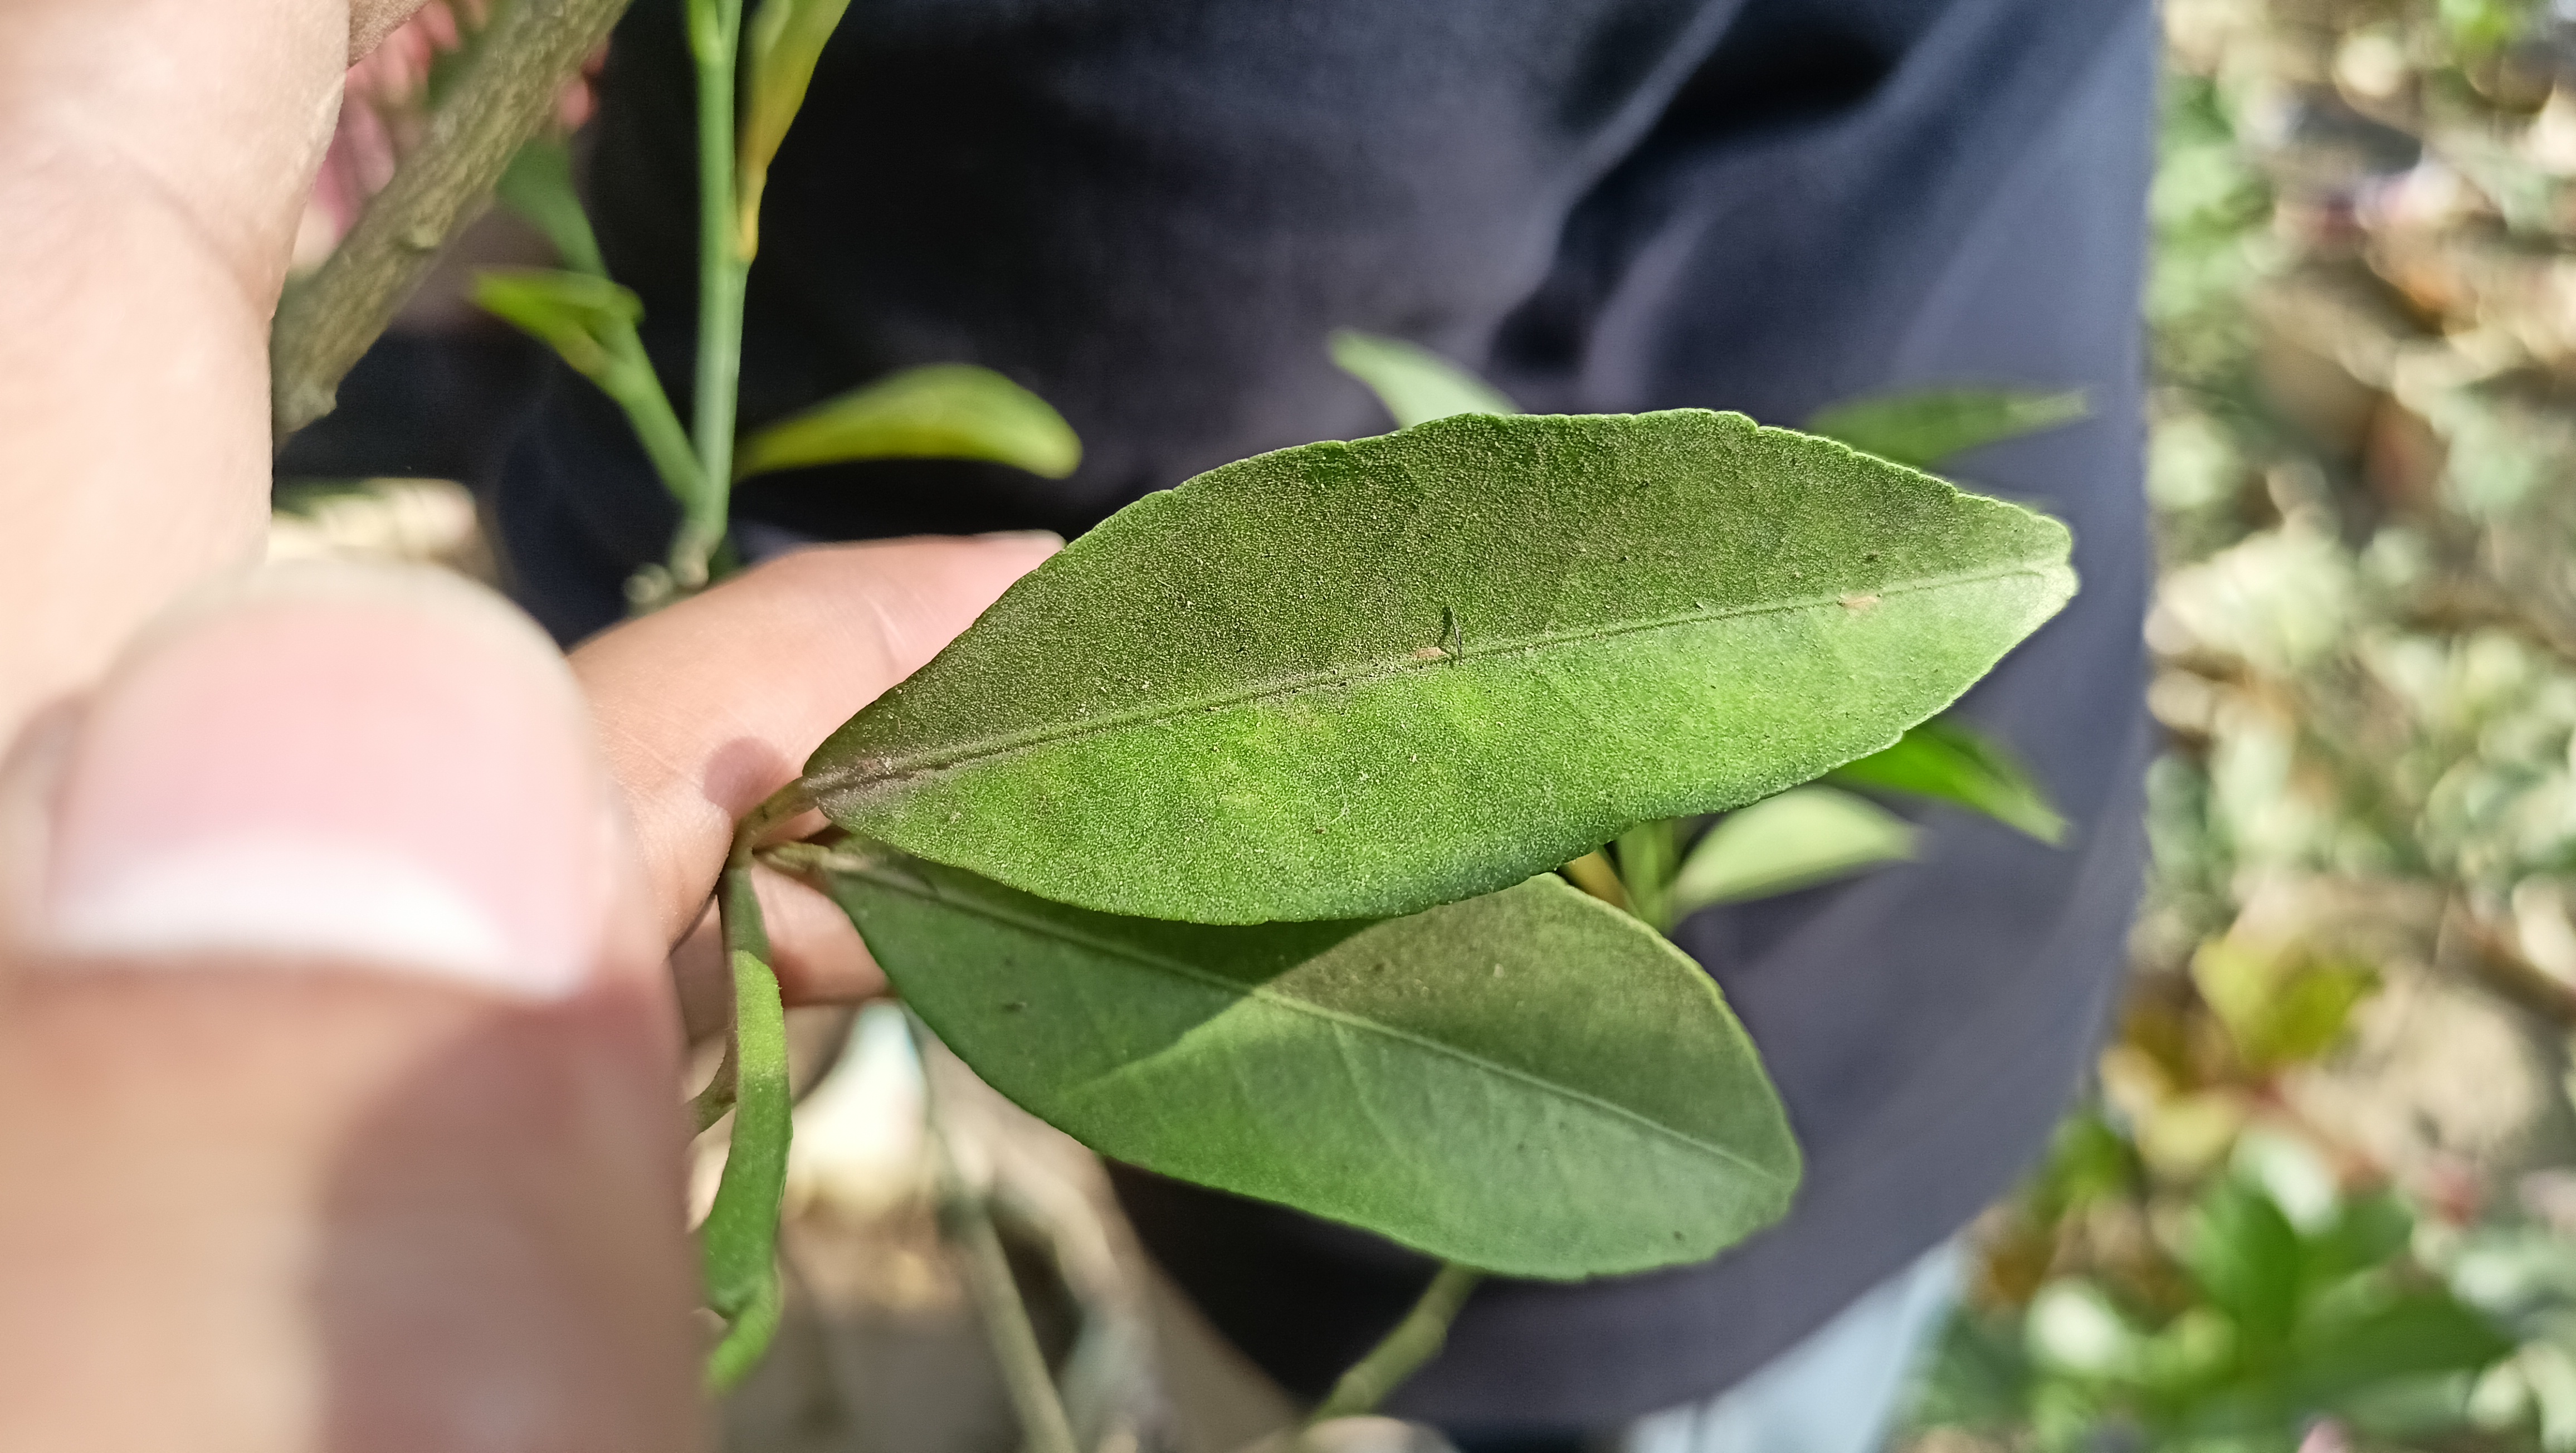
Mandarin leaf variety: Mandaring